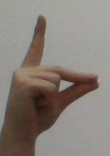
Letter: ta